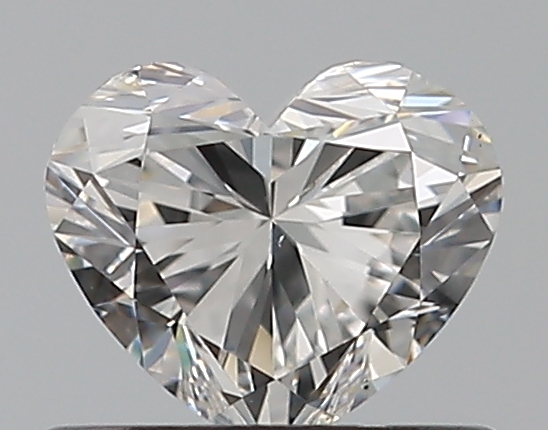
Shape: heart
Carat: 0.52
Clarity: VS2
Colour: F
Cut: EX
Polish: EX
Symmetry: VG
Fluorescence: N
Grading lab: GIA
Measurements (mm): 4.79 x 5.6 x 3.35